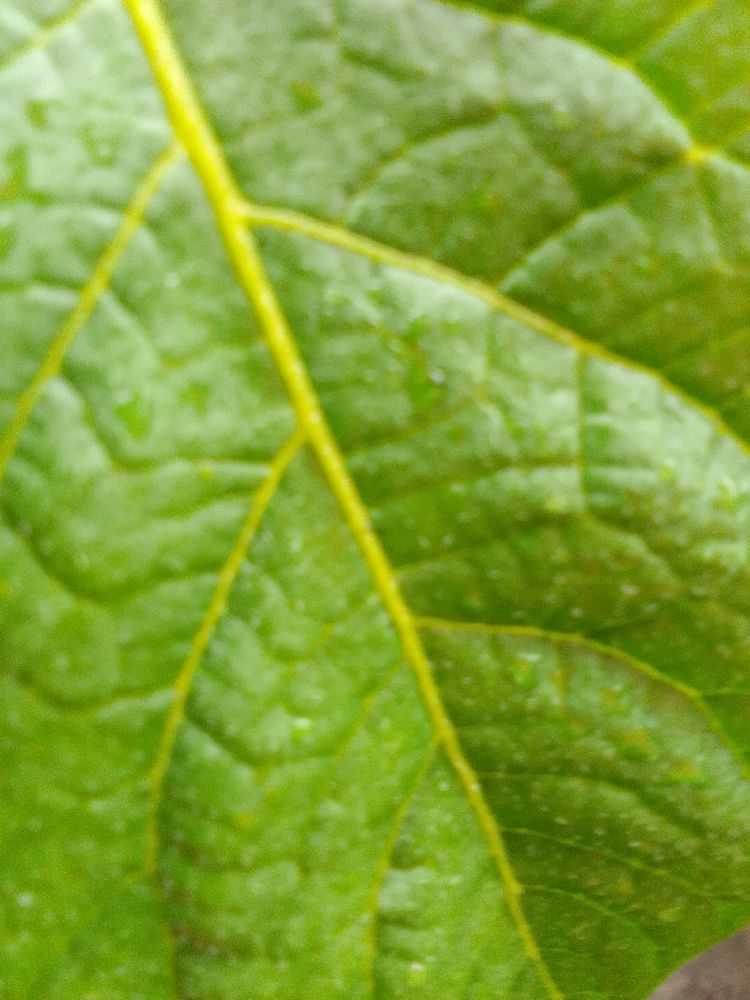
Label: Healthy